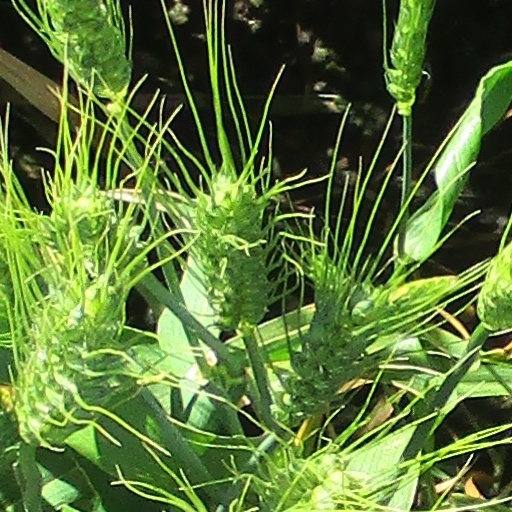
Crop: wheat